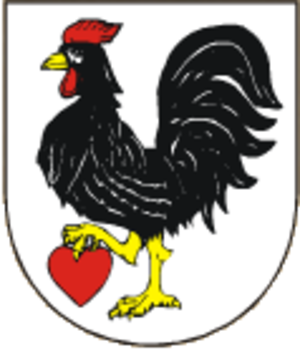
Jindřichov est une commune du district de Bruntál, dans la région de Moravie-Silésie, en République tchèque. Sa population s'élevait à 1 267 habitants en 2018.